St Peter's Church, Bournemouth

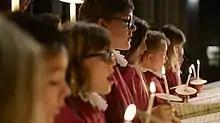
The choristers singing during a filming session in 2017

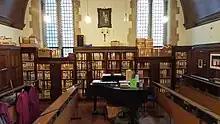
The song school

St Peter's has always maintained a choral tradition as a key part of its ministry. In 1865, on completion of the chancel and east transepts, a Choir Home was started, where eight of the eighteen choristers (known as 'Home Boys') boarded under the care of a matron, while the other ten (known as 'Town Boys') lived in the town. All of the choristers were educated at St Peter's School, which had opened in 1850 on land next to the church. The choir sang evensong every day, the Litany on Wednesday and Friday, and a total of four services each Sunday.